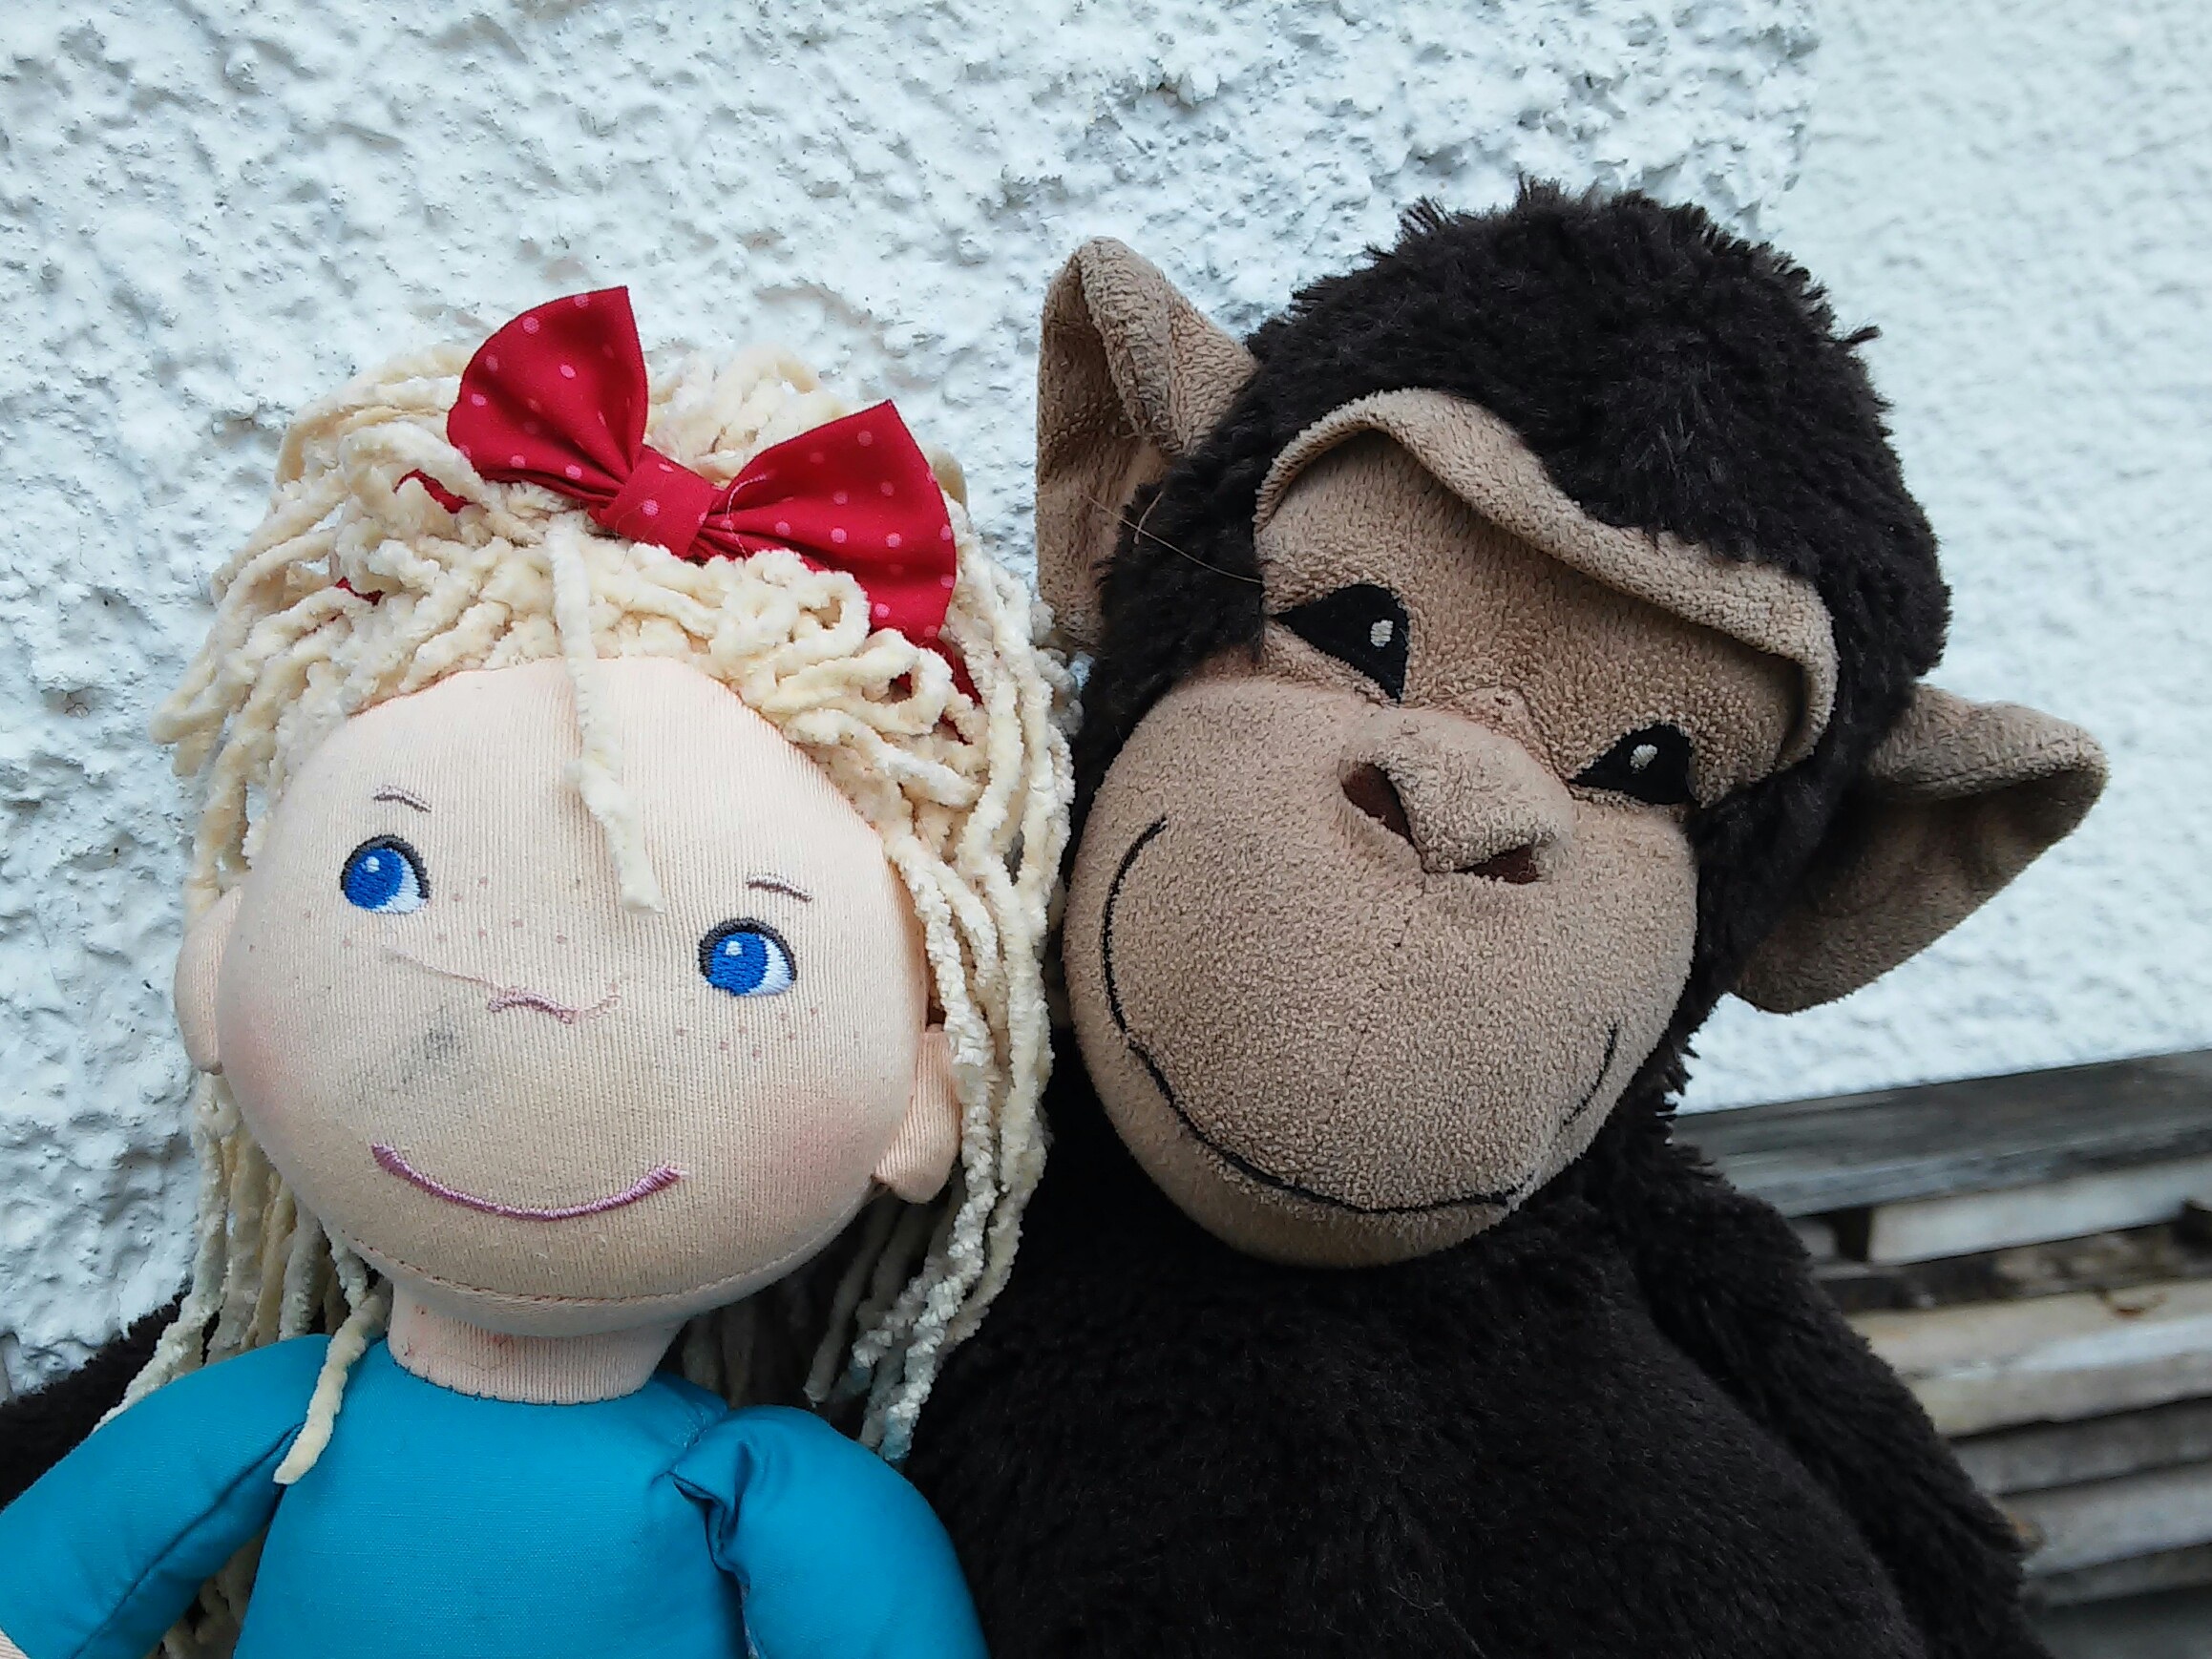
monkey, toy, material, textile, doll, head, toys, skin, plush, pair, stuffed animal, for two, stuffed toy, hilarious